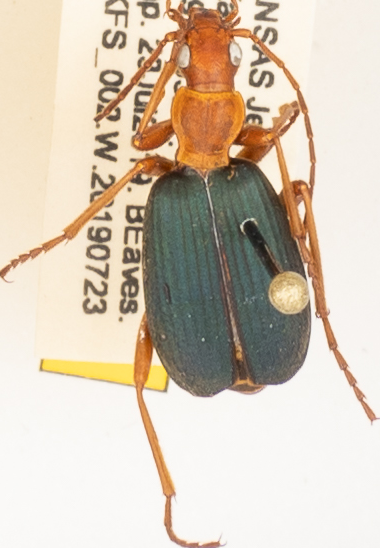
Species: Brachinus alternans
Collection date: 2019-07-23
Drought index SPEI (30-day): -0.628
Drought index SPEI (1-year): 1.45
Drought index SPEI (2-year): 0.71